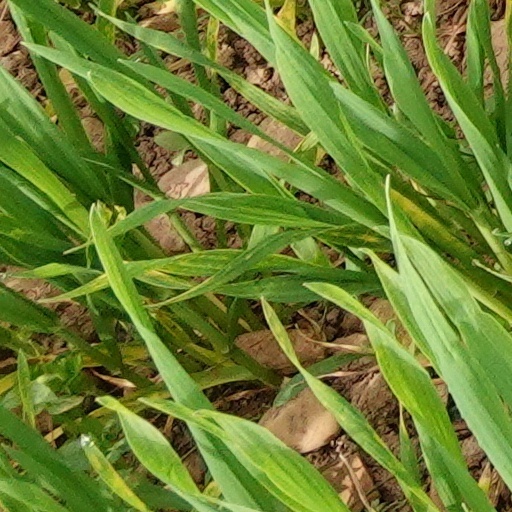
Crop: wheat